Alessandra Borchi

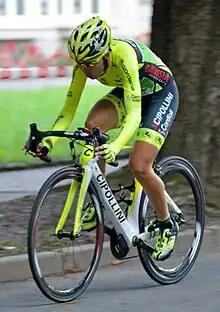

Alessandra Borchi (born 15 August 1983) is an Italian female track cyclist, and part of the national team. She competed in the team pursuit event at the 2009 UCI Track Cycling World Championships.